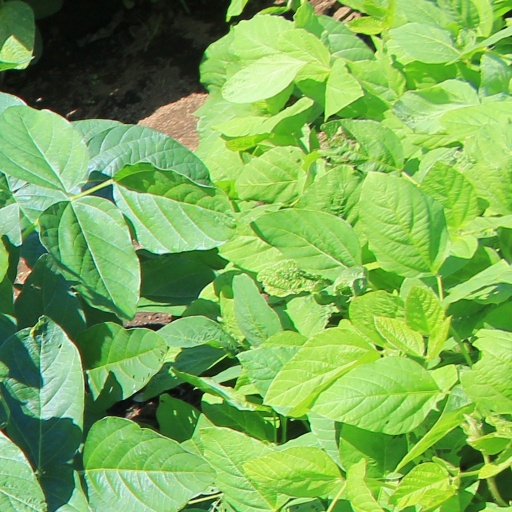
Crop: soybean